The Forest Song

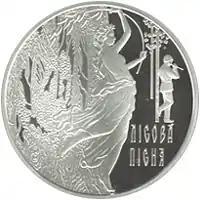
The image of Lukash and Mavka on the reverse of the silver jubilee coin of the NBU.

Late summer, a house has already been built on the lawn, a garden has been planted. Lukash's mother scolds him for wasting time playing the flute. She shouts at Mavka, calling her useless and sloven. She reproaches her for her clothes and sends her to harvest wheat. But Mavka can't reap wheat, because it speaks to her.